Becky Lynch

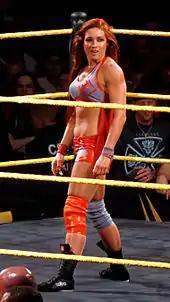
Lynch during an NXT house show in March 2015

In April 2013, Quin signed a two-year developmental deal with World Wrestling Entertainment (WWE) and moved to Florida to report to their developmental territory NXT. On 29 August, her new ring name was revealed as Becky Lynch.